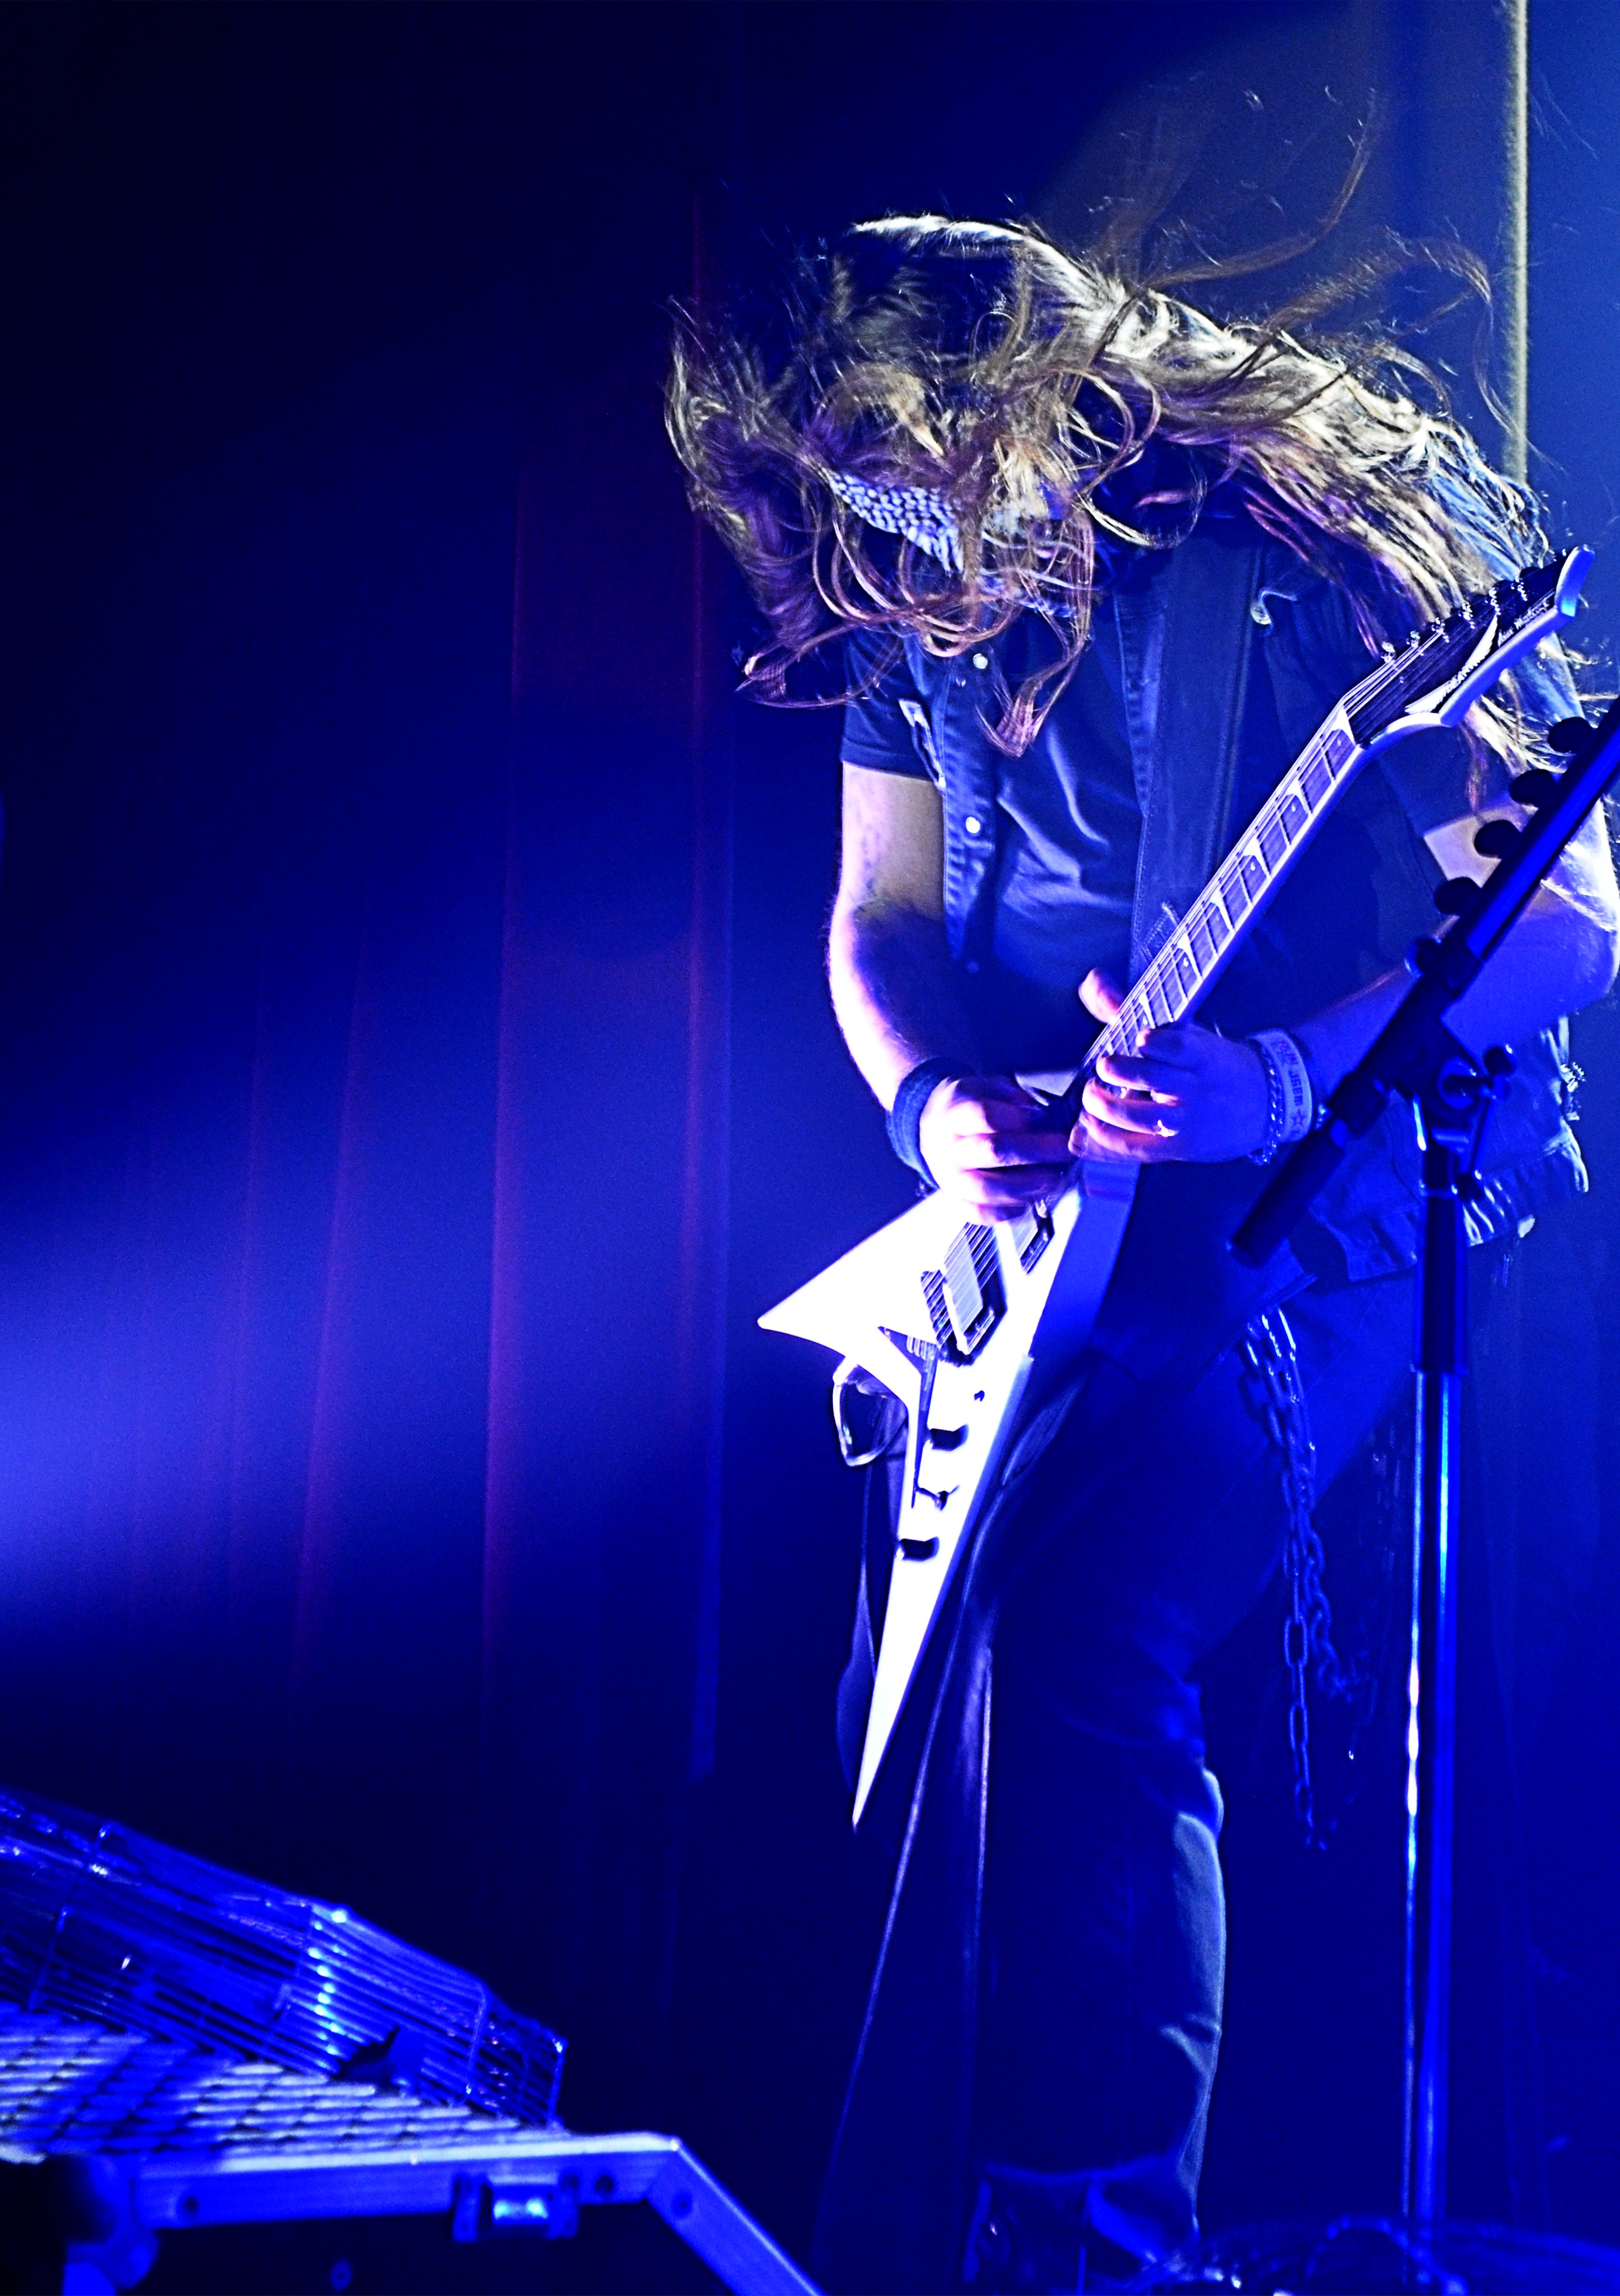
man, music, guitar, concert, band, blue, musician, performance art, lights, stage, performance, bassist, culture, guitarist, entertainment, performing arts, rock concert, musical theatre